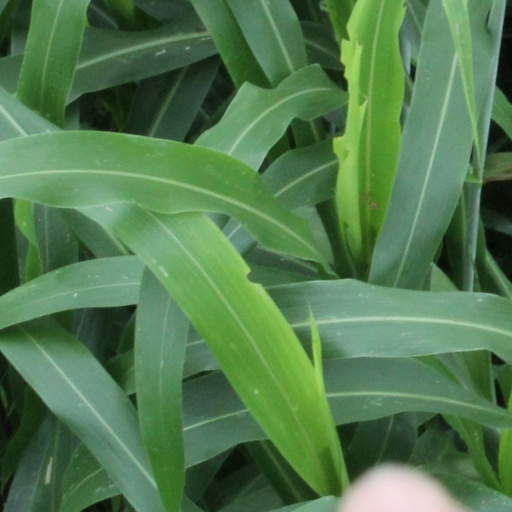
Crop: sorghum